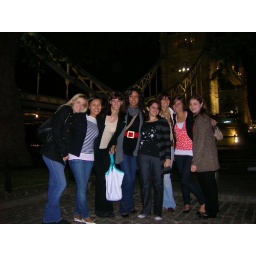
in front of the tower bridge our first night in london